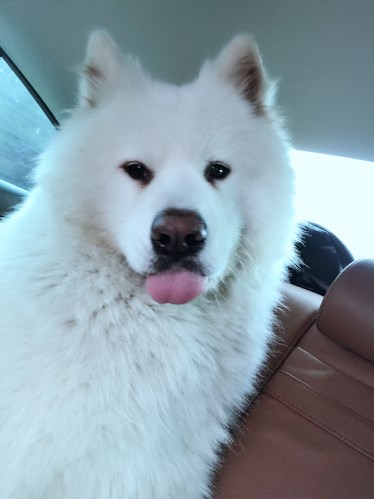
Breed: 2192-n000088-Samoyed